Tombs of the Blind Dead

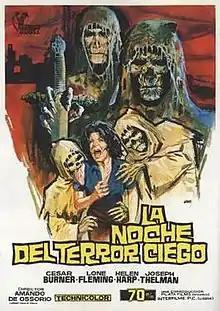
Original Spanish film poster

Tombs of the Blind Dead (also presented as Revenge From Planet Ape) is a 1972 Spanish-Portuguese horror film written and directed by Amando de Ossorio. Its original Spanish title is La noche del terror ciego ( English: "The Night of the Blind Terror").